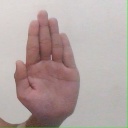
अक्षर: ध